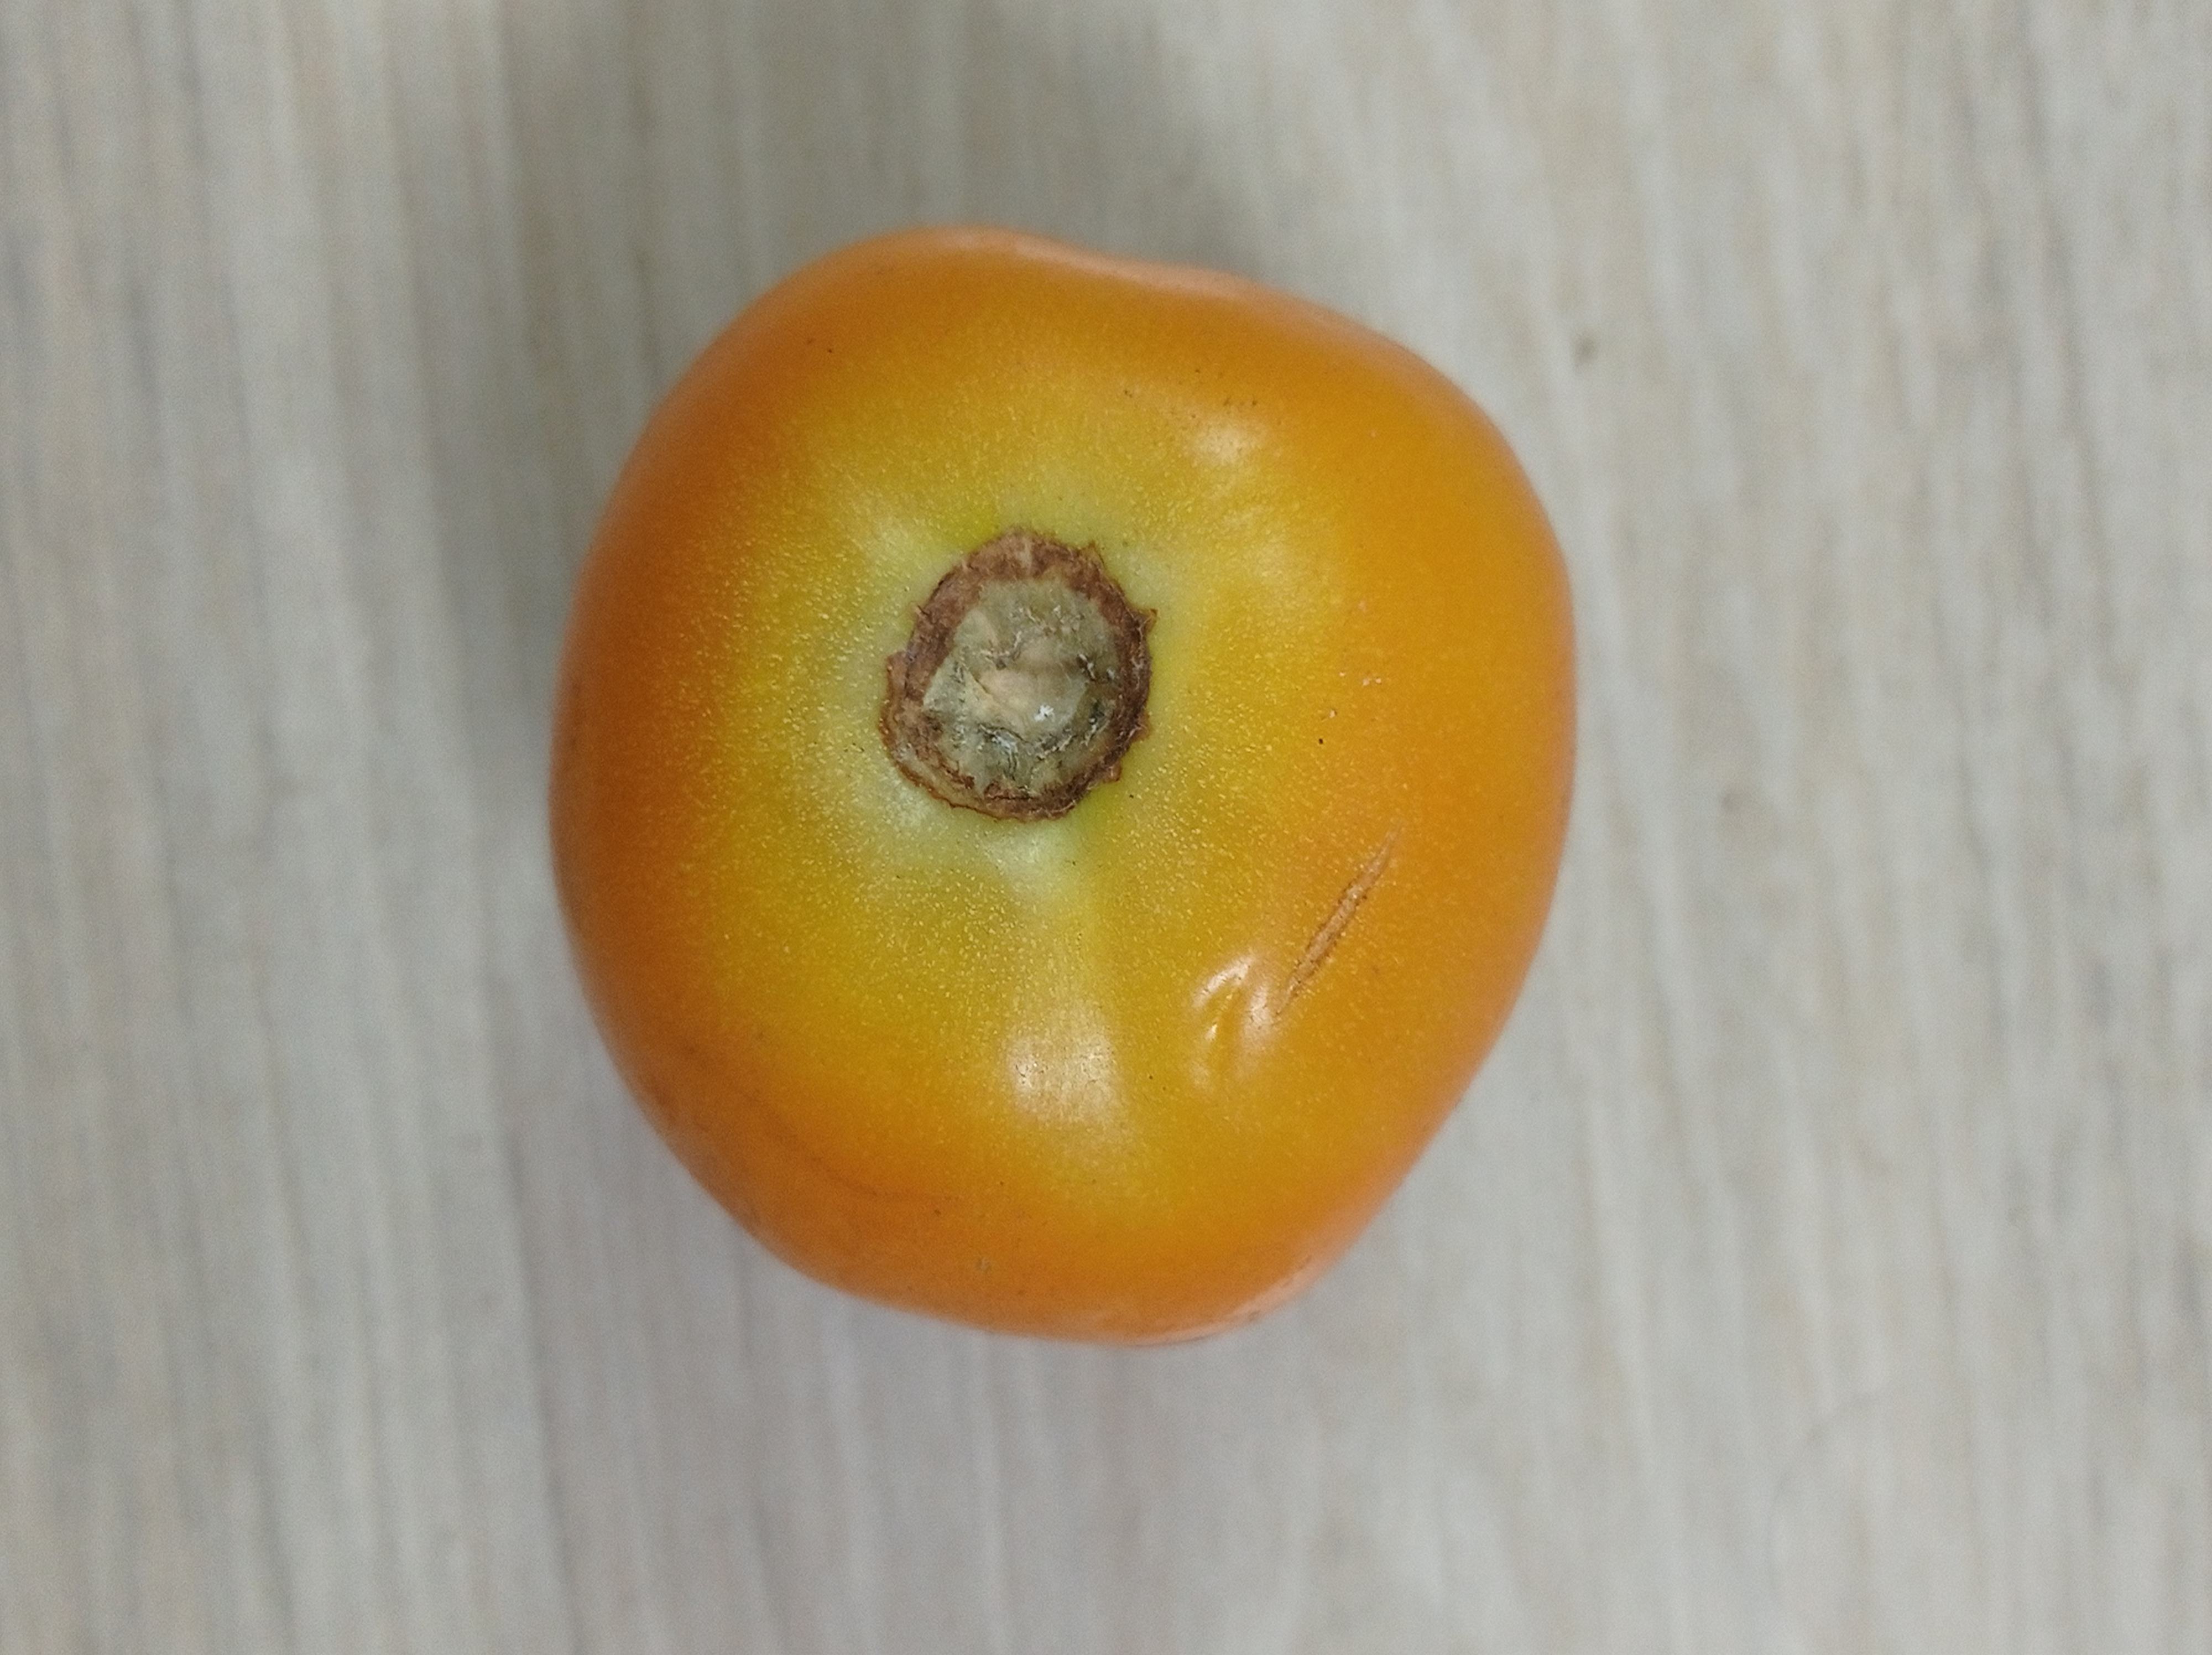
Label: Fresh